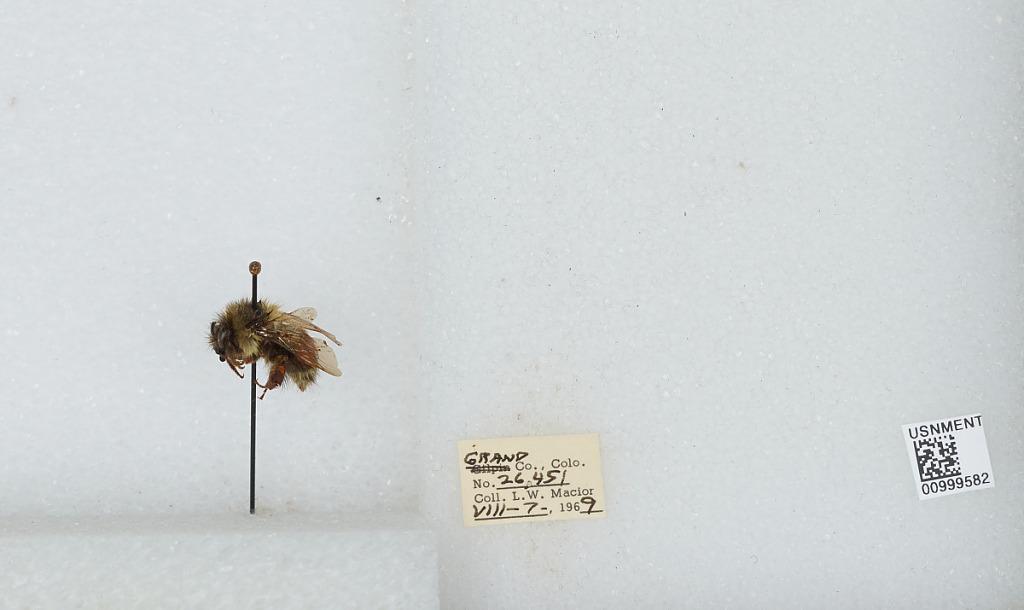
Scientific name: Bombus (Pyrobombus) melanopygus Nylander
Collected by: L. Macior
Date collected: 1969-8-7
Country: United States
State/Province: Colorado
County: Grand
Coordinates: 40.073, -106.103